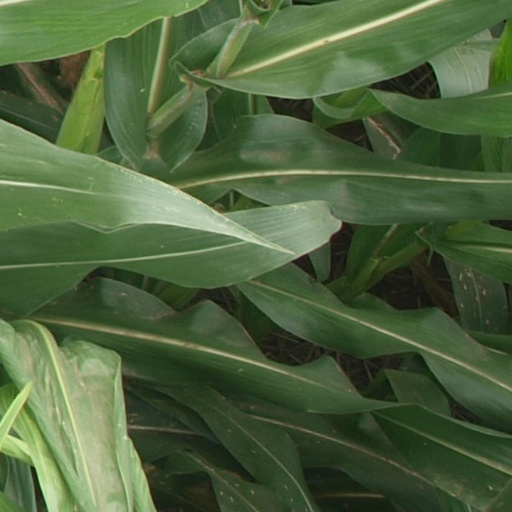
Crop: maize; corn